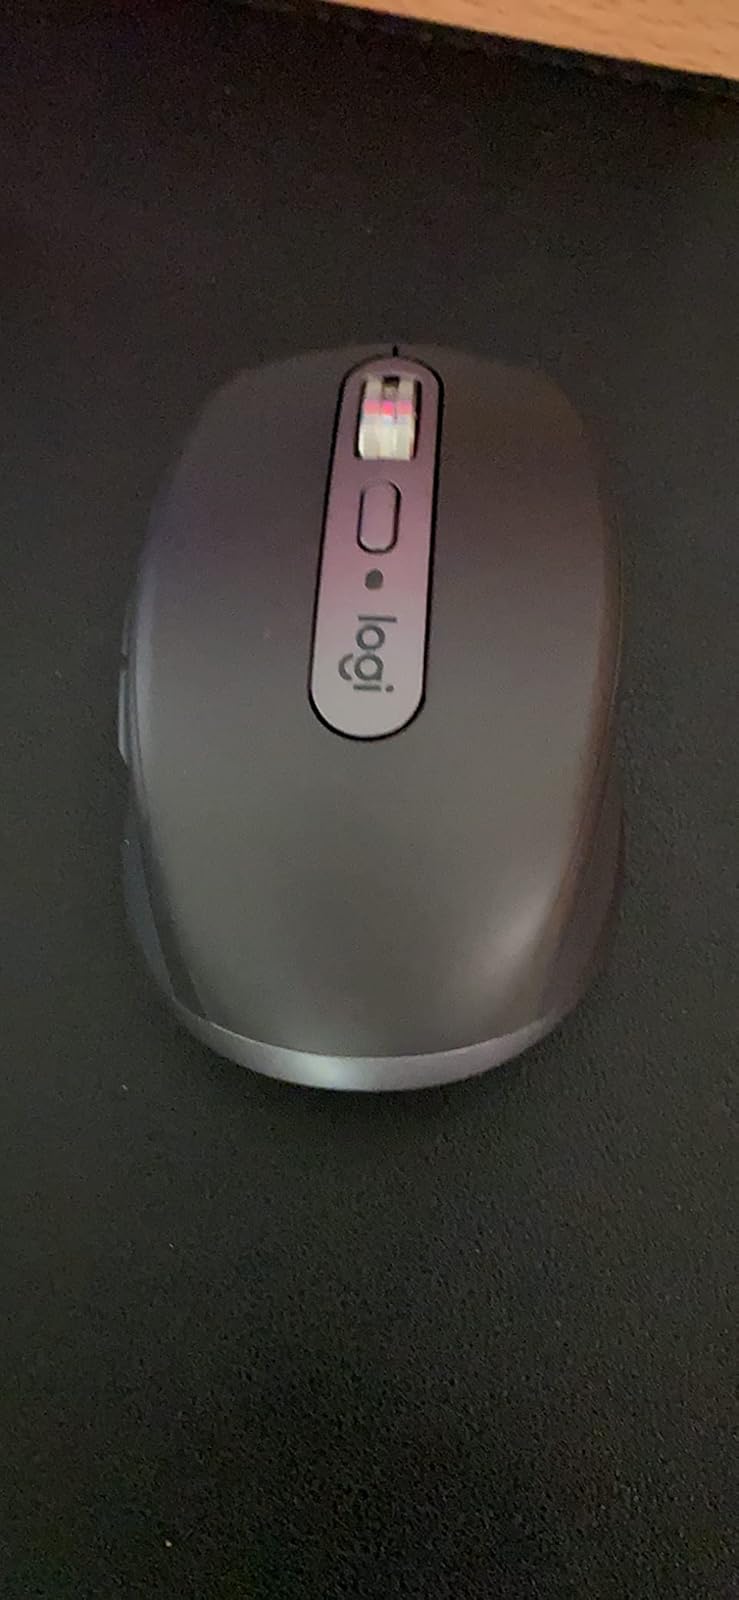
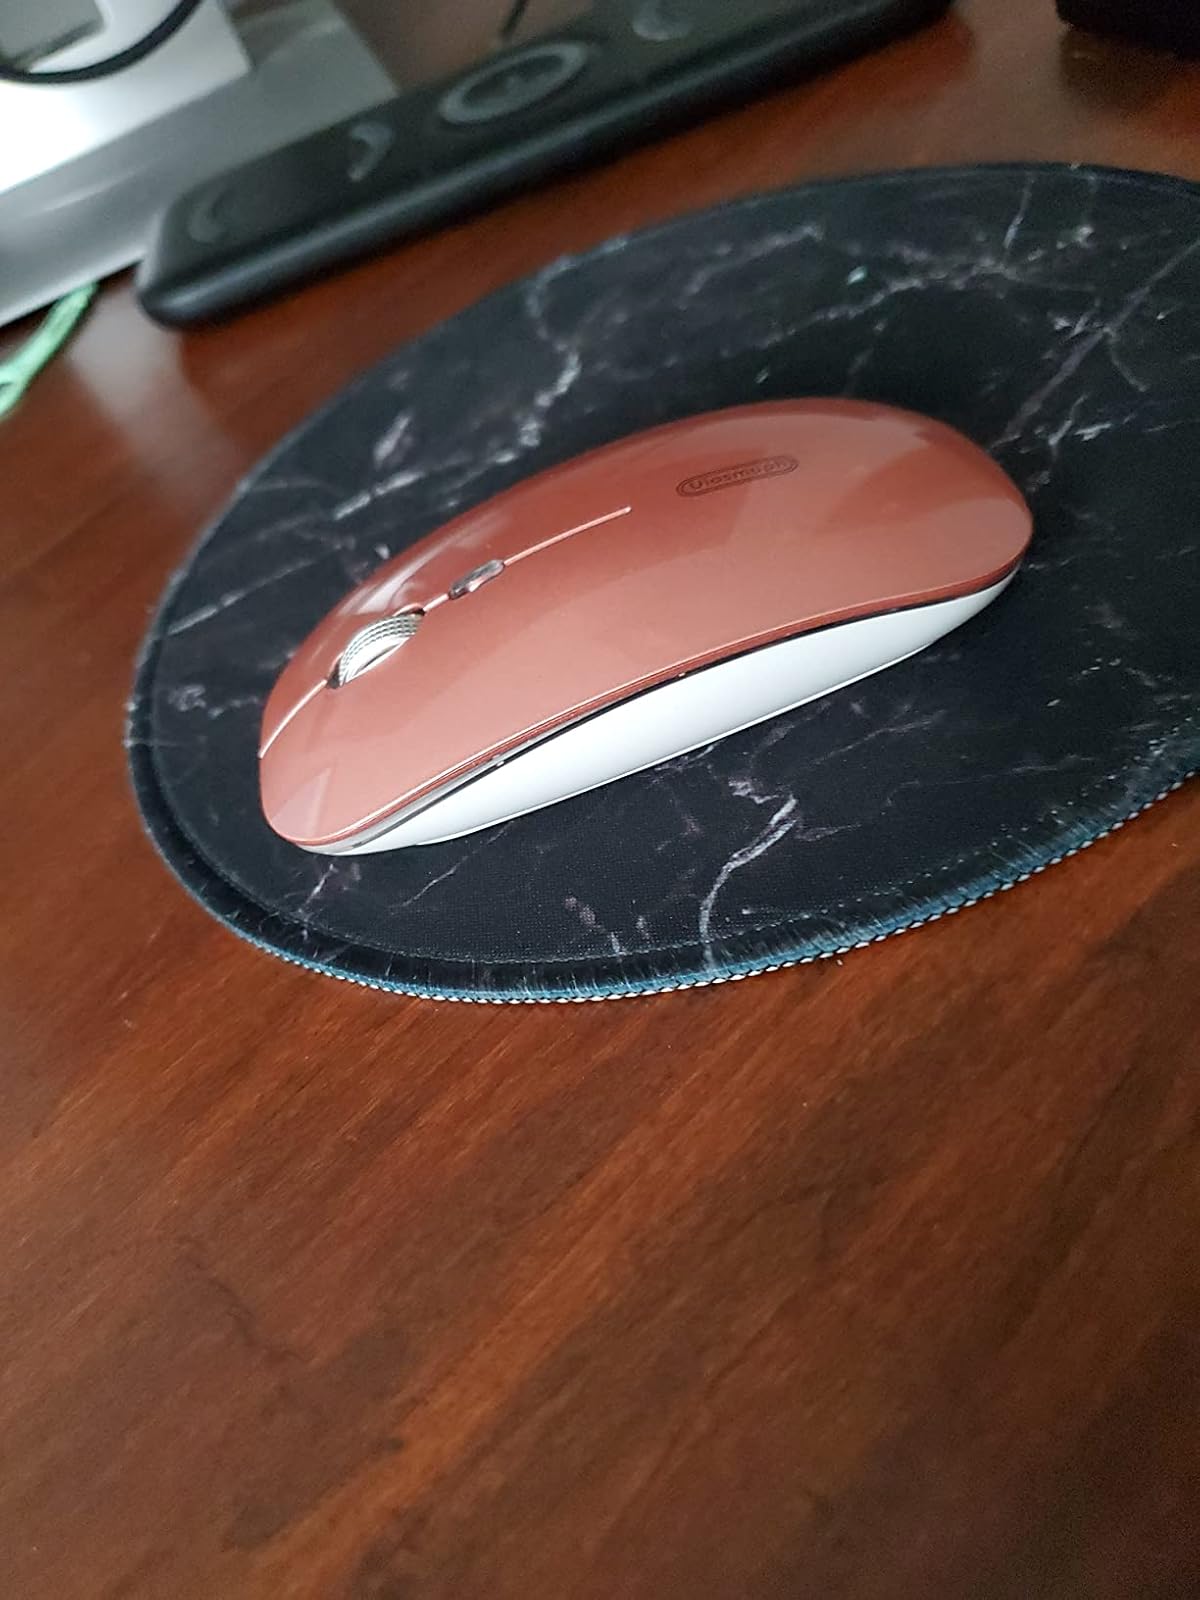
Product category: mouse
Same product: no